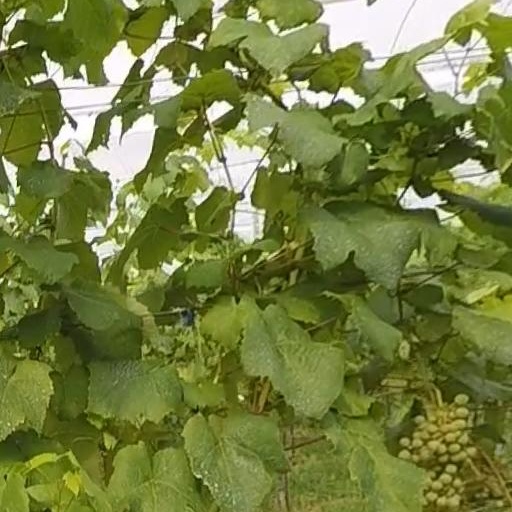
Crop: grape